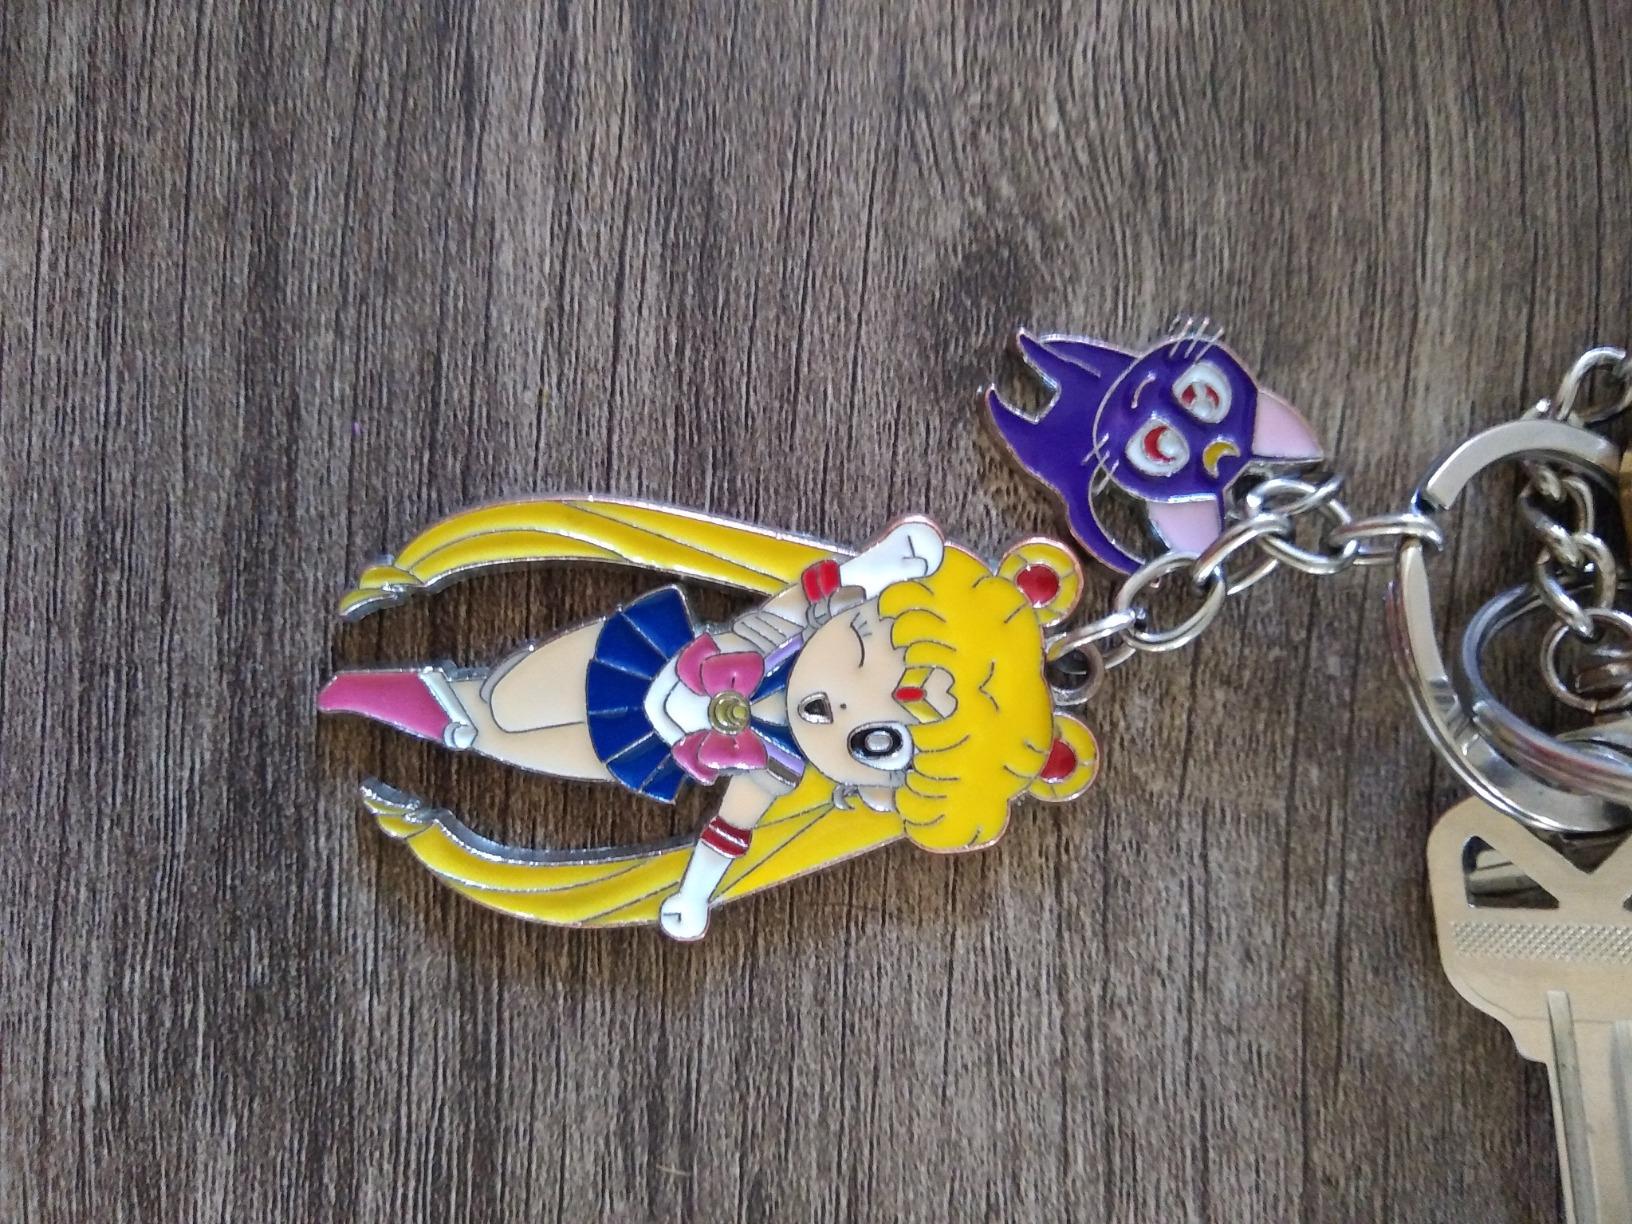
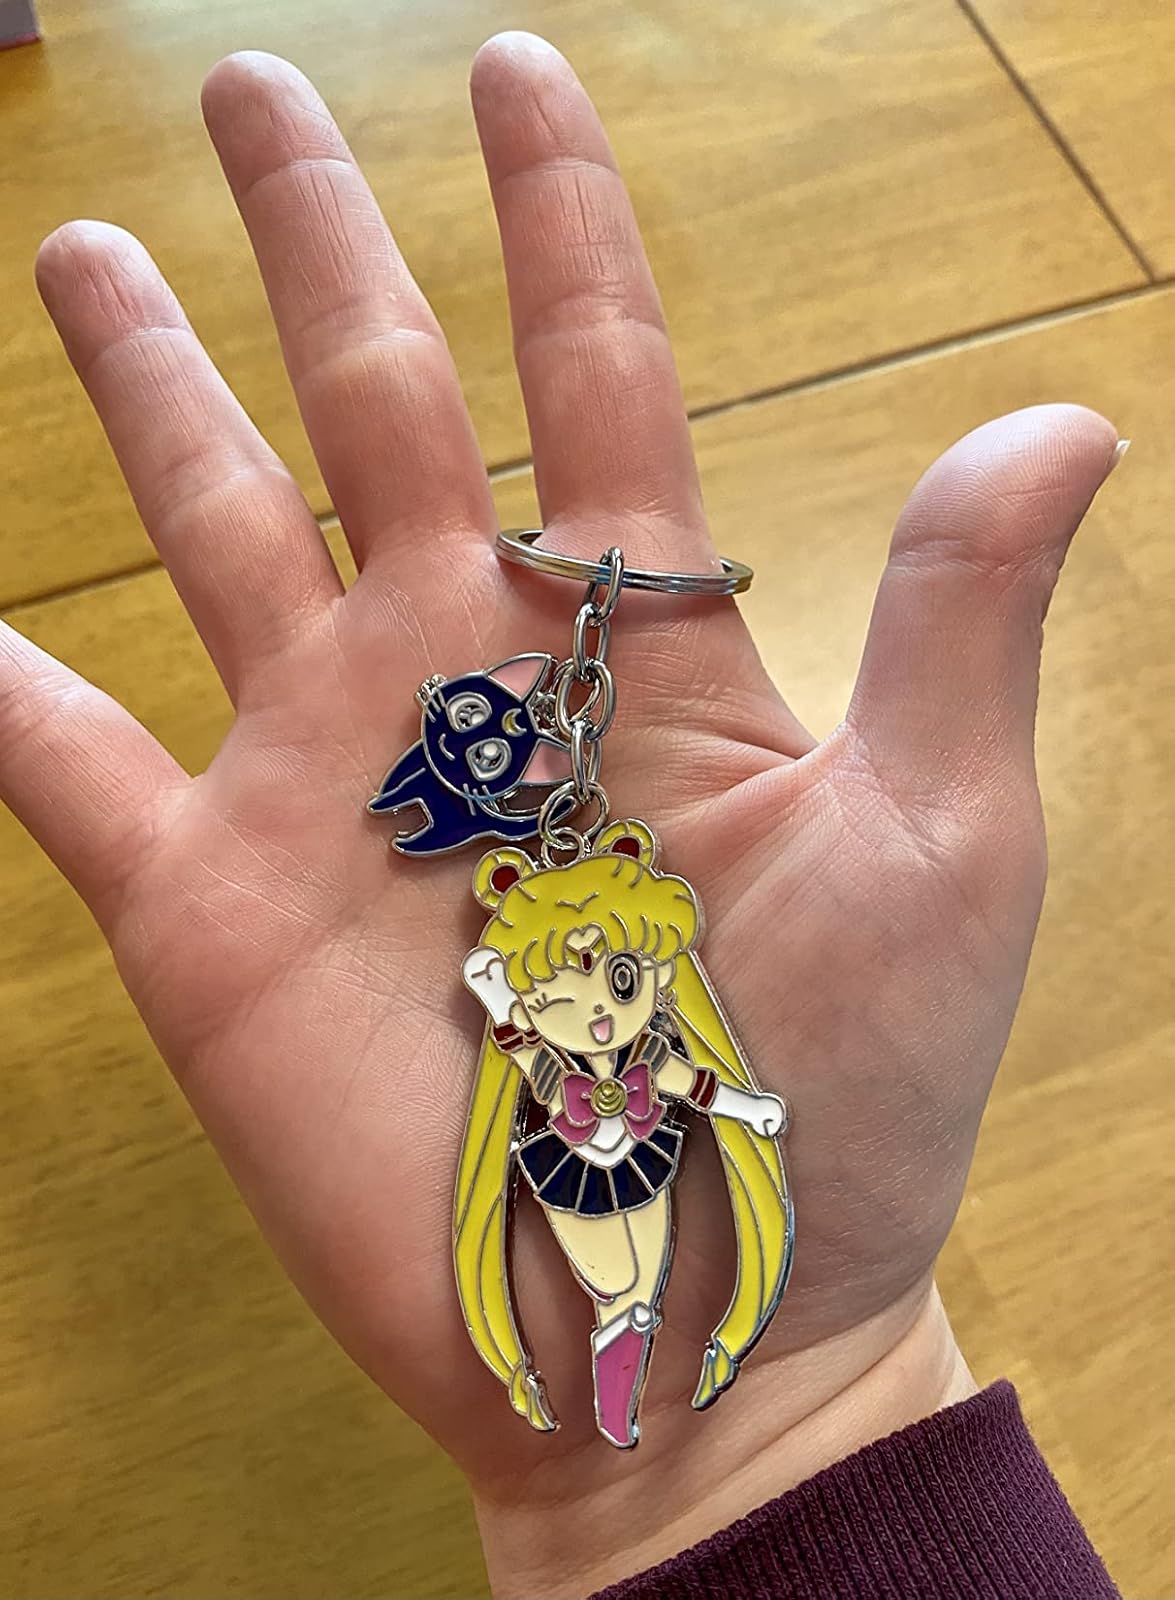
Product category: accessories_keychain
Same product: yes